August 1990 lunar eclipse

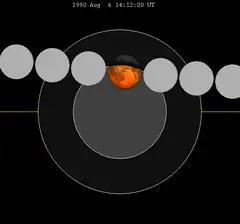
The Moon's hourly motion shown right to left

A partial lunar eclipse occurred at the Moon’s ascending node of orbit on Monday, August 6, 1990, with an umbral magnitude of 0.6766. A lunar eclipse occurs when the Moon moves into the Earth's shadow, causing the Moon to be darkened. A partial lunar eclipse occurs when one part of the Moon is in the Earth's umbra, while the other part is in the Earth's penumbra. Unlike a solar eclipse, which can only be viewed from a relatively small area of the world, a lunar eclipse may be viewed from anywhere on the night side of Earth. Occurring about 6.2 days after apogee (on July 31, 1990, at 9:20 UTC), the Moon's apparent diameter was smaller.